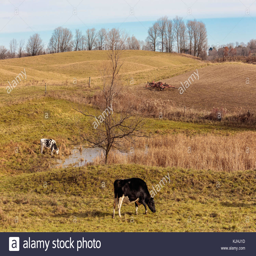
cattle in late autumn on the rolling farmland